Kalderash

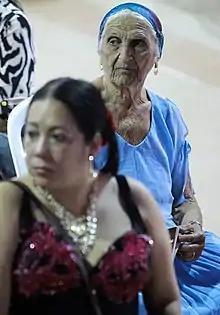
An elderly woman of the Kalderash Roma ethnicity in diaspora

In France, the Kalderash Roma are concentrated in the eastern suburbs of Paris. It is estimated that they have been gradually settling there since at least the 1940s. Montreuil is a town in the fringe of Paris with the largest Kalderash settlement in France. The Kalderash of Montreuil first arrived in France in 1941 following the German occupation of Paris. They still practice their traditional trade as coppersmiths and metal workers. Some Kalderash still travel around the French provinces although most are now sedentary. Despite frequent contact with non-Roma throughout their daily lives and economic activity, the Kalderash have managed to keep a degree of invisibility within French society that allows them to practice their traditional culture without fear of assimilation. In 2005, there was estimated to be about 8,000 Kalderash Roma living in France.